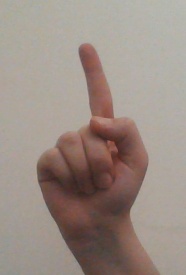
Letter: bb